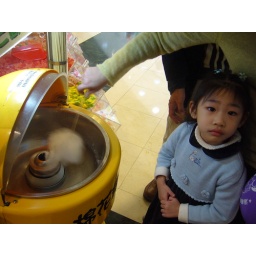
A girl with her parents, waiting for the Panju mittai, in a automatic machine